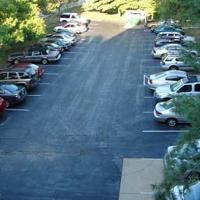
Weather: sun or clear